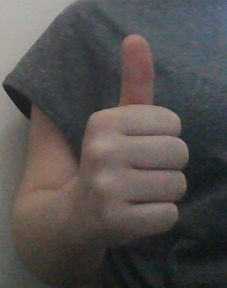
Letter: aleff